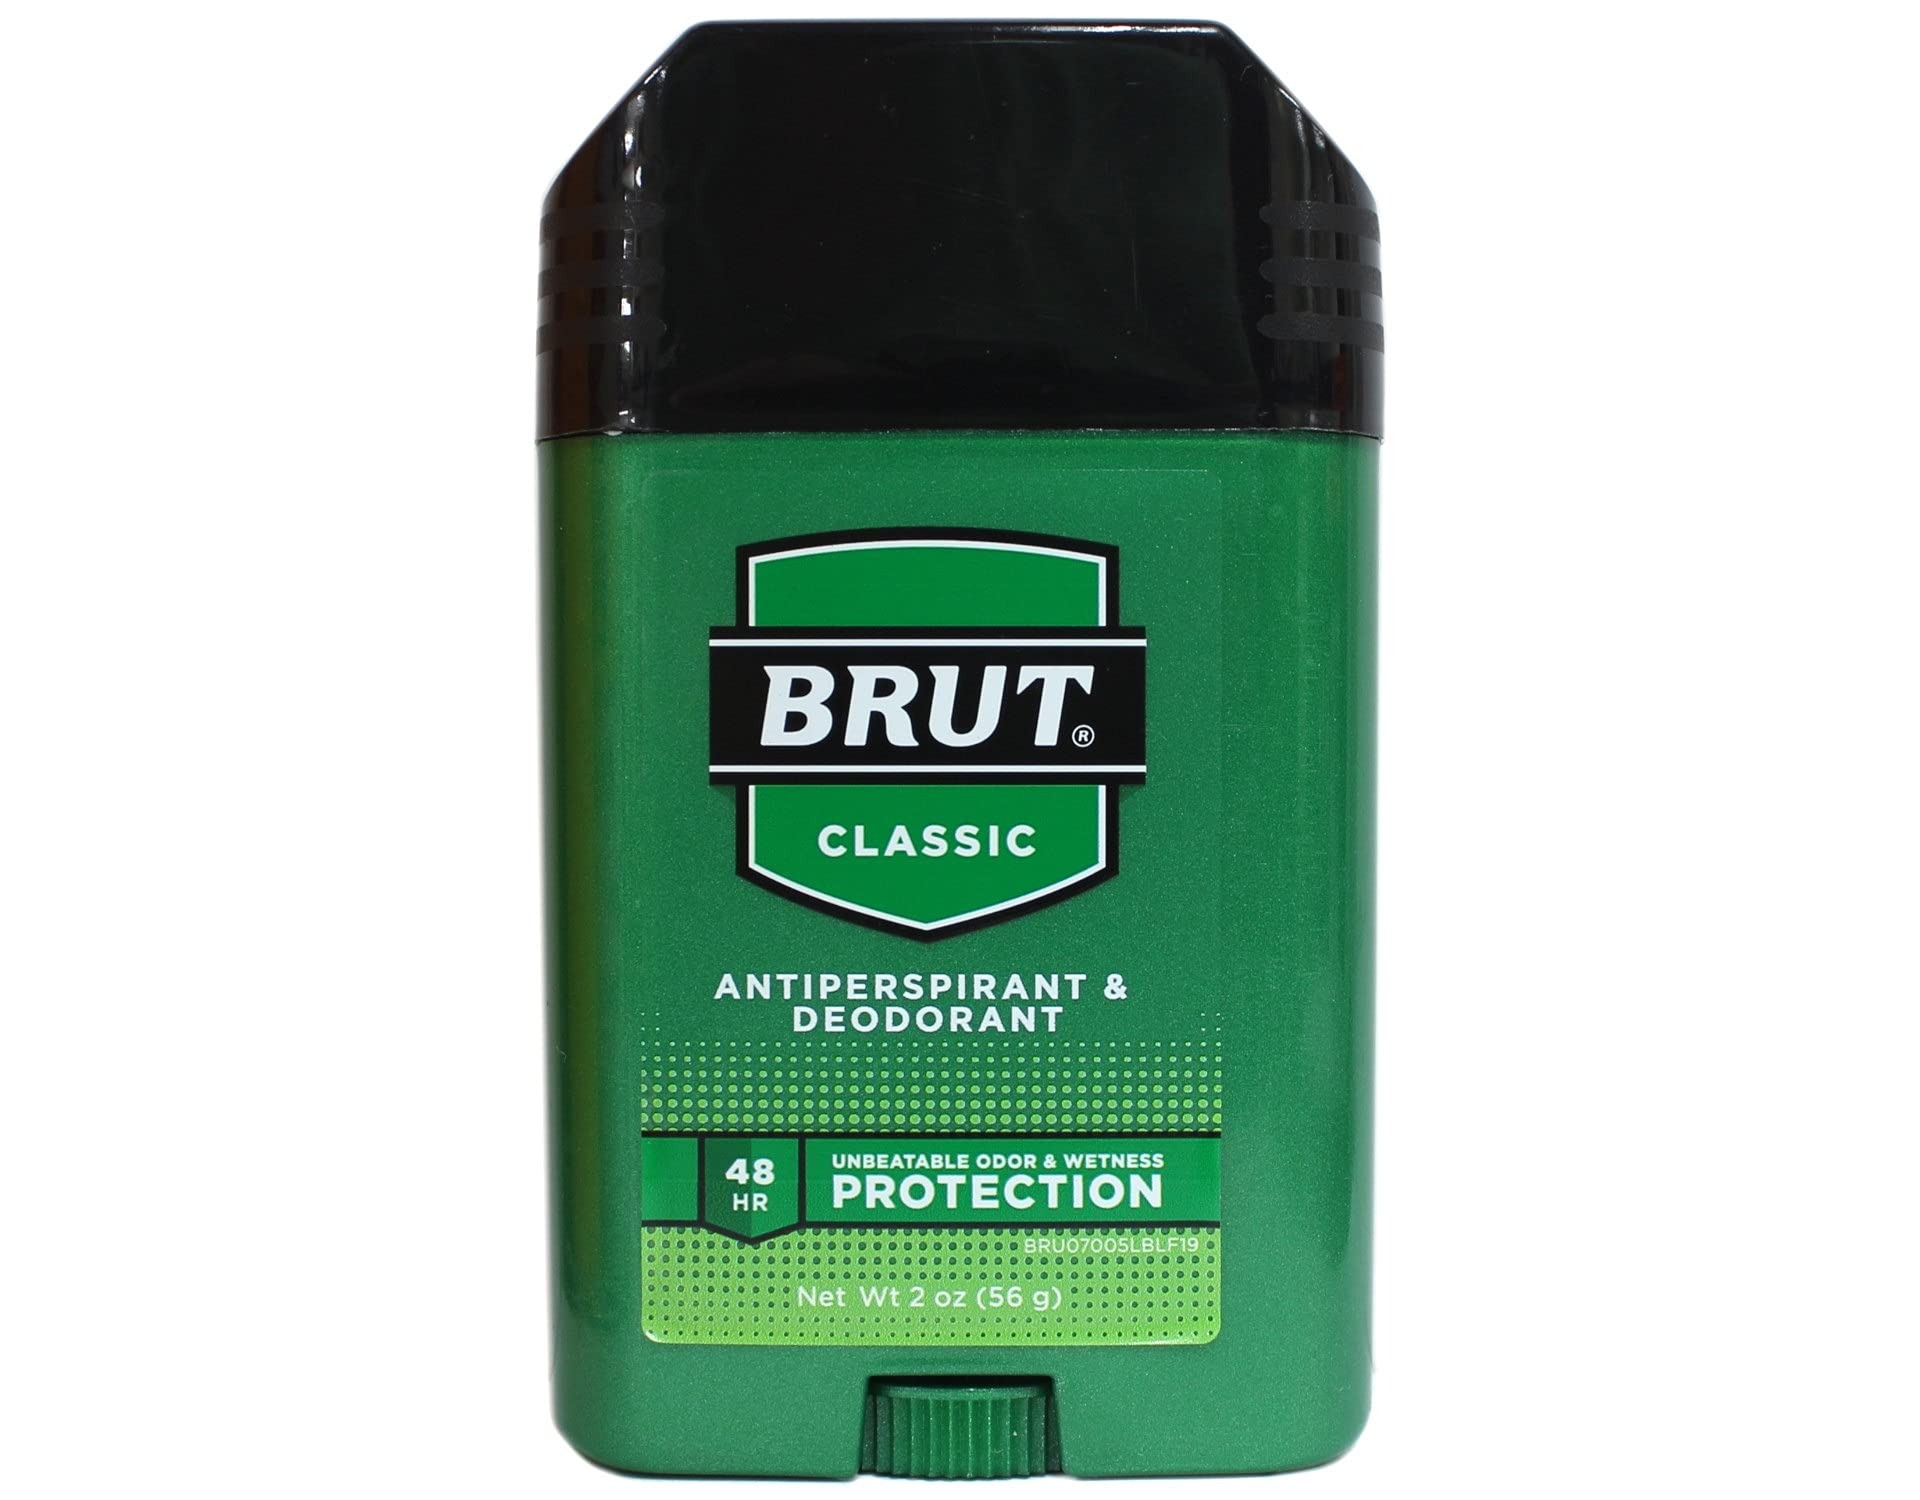
Item Name: BRUT Anti-Perspirant Deodorant Stick Classic Scent 2 oz (Pack of 12)
Bullet Point 1: Effective and cooling
Bullet Point 2: Long lasting formula
Bullet Point 3: Leaves you feeling clean and fresh
Value: 12.0
Unit: Count

Price: 6.96